Sergei Kourdakov

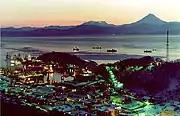
Petropavlovsk, the city Sergei Kourdakov lived in while studying at the Petropavlovsk Naval Academy and leading over a hundred raids against Christians.

Before going to the naval academy, Sergei Kourdakov spent two weeks in Blagoveshchensk, a city that borders China, serving in a naval military unit against the Chinese army. At one point he partook in a small battle. Finally in late September 1968, he arrived at the port city Petropavlovsk. Again, because of his past experience and record, he was chosen to be the leader of the academy's Communist Youth League. From then on, along with his studies, he was in charge of carrying out orders sent from the Komsomol headquarters in Moscow, listening to the grievances of cadets and argue in favor of them if he was convinced the cadet was right, and discipline any cadet who appeared to be undermining Communist commitments, often shocking them into performing better. In just that single year at the academy, Kourdakov served as the League leader, performed well in his studies, organized entertainment events for the cadets, lectured at nearby schools on many current events topics, and competed in all of the sports offered by the academy.